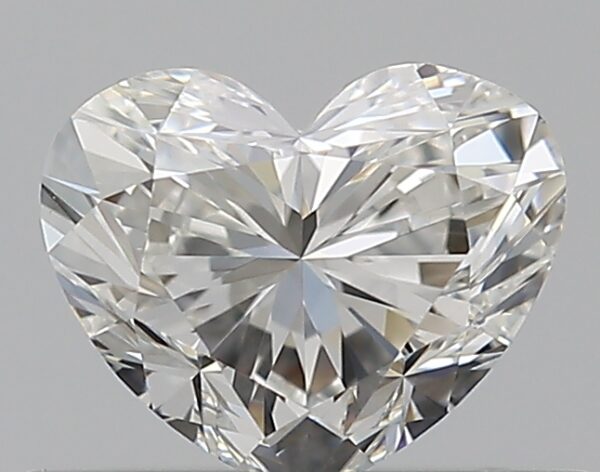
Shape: heart
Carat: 0.5
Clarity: VVS2
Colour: H
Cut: GD
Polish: VG
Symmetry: VG
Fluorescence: N
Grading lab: GIA
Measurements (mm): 4.48 x 5.46 x 3.21